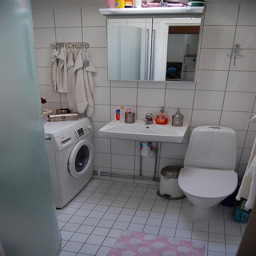
a bathroom with tiled floors and a toilet inside of it
A white tile bathroom with a white toilet and a white sink.
The small bathroom has a dryer machine in it.
A clean bathroom is seen in this image.
A tiny white living space with white tile floor and fixtures shows a toilet, mirror, garbage can, a sink, lined with toiletries, and perpendicular to it a washer below some  towels, holding a hair dryer.